Palma Violets

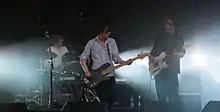
Palma Violets performing in 2013

Palma Violets were an English band from Lambeth, London. The band formed in 2011, based on the musical partnership of frontmen Samuel Fryer and Chilli Jesson.